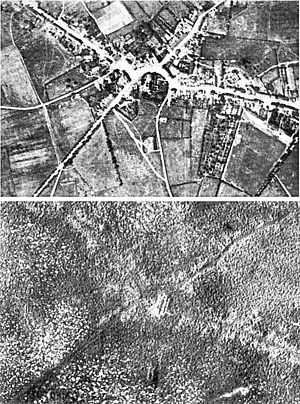
3.Ypres
Luftfoto af landsbyen Passchendaele (nord er til højre for billedet) før og efter Det tredje slag ved Ypres
3. Ypres – Det tredje slag ved Ypres eller Slaget ved Passchendaele – varede fra den 31. juli til den 10. november 1917 under første verdenskrig. Passchendaele var en lille landsby ca. 10 km fra frontlinjen i Belgien. Slaget viste sig at blive en ren massakre på både allieret og tysk side.